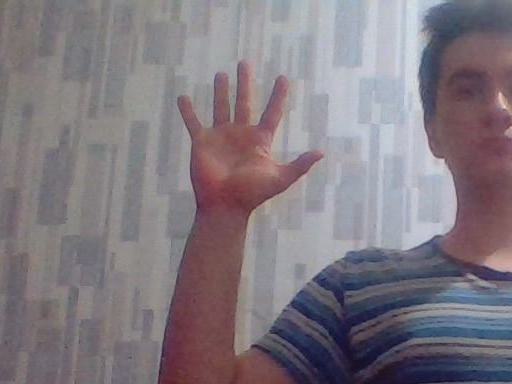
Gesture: palm